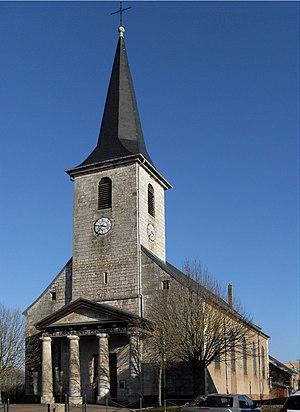
L'église de l'Exaltation-de-la-Sainte-Croix à Chèvremont
Chèvremont est une commune française située dans le département du Territoire de Belfort en région Bourgogne-Franche-Comté. Ses habitants sont appelés les Chèvremontois.